Sunset District, San Francisco

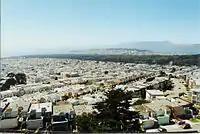
View of the "Inner Sunset District" facing Golden Gate Park

The Inner Sunset is bordered by Lincoln Way to the north, 2nd Ave to the east, Quintara Street to the south, and 19th Avenue to the west. This far-east section of the Sunset is located just west of Mount Sutro. The main commercial area is along Irving Street from 5th Avenue to 12th Avenue, and along 9th Avenue from Lincoln Way to Judah Street, much of which is dotted with a variety of restaurants and shops.